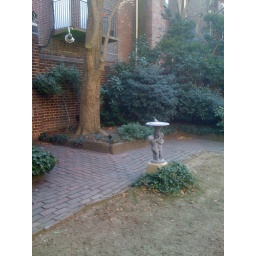
hanging candle cups in the trees. Additional cost at $10 per tea cup.